Roblox

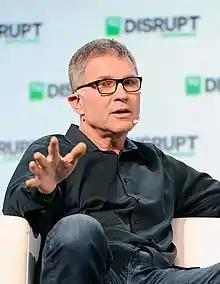
Roblox co-founder David Baszucki in 2018

Roblox Studio is the platform's game engine and game development software. The engine and all games made on Roblox predominantly uses Luau, a dialect of the Lua 5.1 programming language. Since November 2021, the programming language has been open sourced under the MIT License. Some aspects of the engine were created using C++. To assist in the creation of games, Roblox Studio features multiple pre-made templates that users can modify.